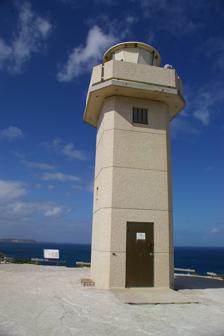
Building: Cape Spencer Lighthouse (South Australia)
Country: Unknown
Year built: 1975
Lighthouse in South Australia This article is about the lighthouse in South Australia. For the associated headland, see Cape Spencer (South Australia) . Lighthouse Cape Spencer Lighthouse Lighthouse at Cape Spencer Location Cape Spencer Inneston South Australia Australia Coordinates 35°17′56.2″S 136°52′57.1″E / 35.298944°S 136.882528°E / -35.298944; 136.882528 Tower Constructed 1950 (first) Construction concrete tower Height 9 metres (30 ft) Shape square tower with octagonal balcony and lantern Markings unpainted tower and white lantern Power source mains electricity Operator Australian Maritime Safety Authority Light First lit 1975 (current) Focal height 78 metres (256 ft) Intensity 25,000 cd Range 23 nautical miles (43 km; 26 mi) Characteristic FI (3) W 15s. continuous red light is shown over nearby reefs Cape Spencer Lighthouse is a lighthouse in the Australian state of South Australia located on Cape Spencer on the Yorke Peninsula in gazetted locality of Inneston .  The navigation aid was originally established as an automatic beacon which was first lit in late 1950, was established after a lengthy period of lobbying of the Australian government.  The automatic beacon was replaced in 1975 by an automatic lighthouse facility. See also South Australia portal Engineering portal List of lighthouses in Australia References